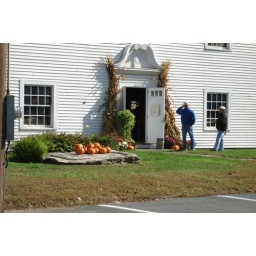
Wood painted white - that's a signature building trait here in New England